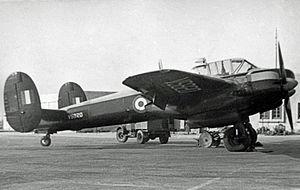
Le Bristol Brigand était un avion militaire britannique. Bombardier conçu durant la Seconde Guerre mondiale, il arriva en unités trop tard pour y participer, mais combattit durant le début de la guerre froide.